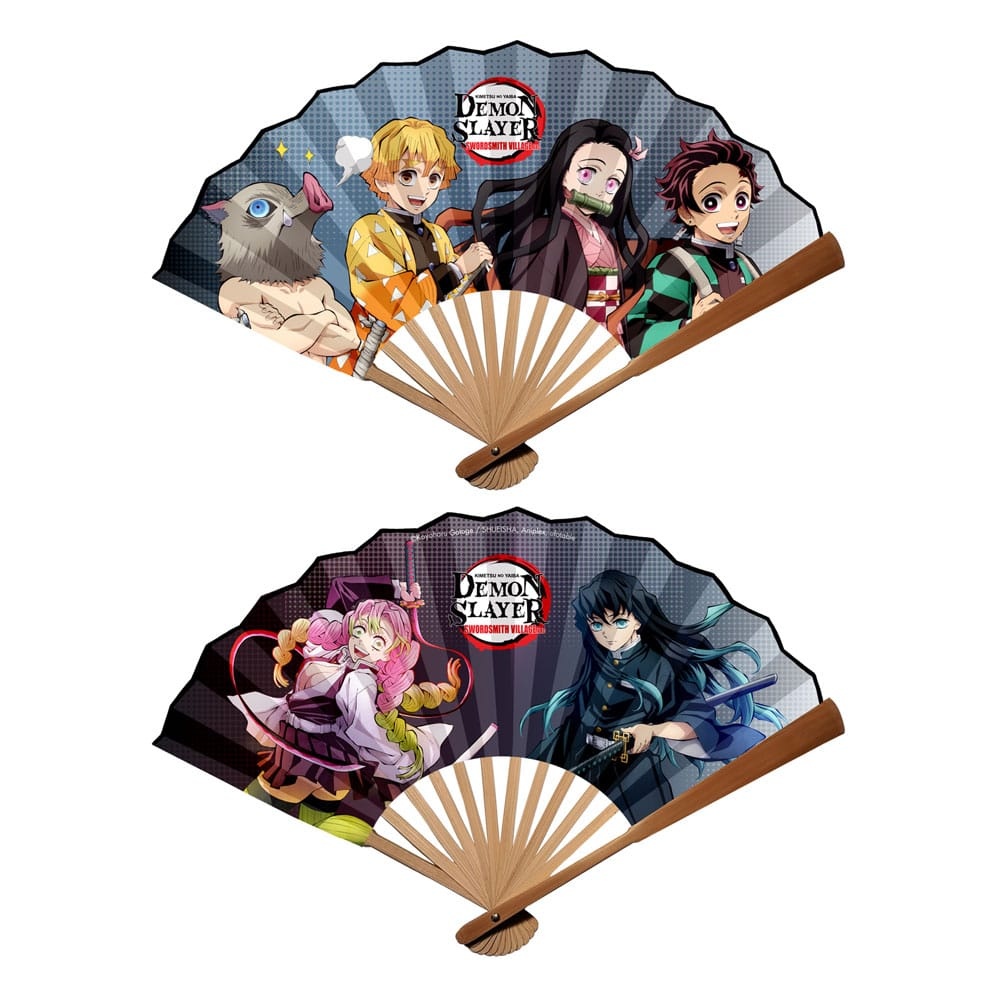
Demon Slayer: Kimetsu no Yaiba Folding Fan
Brand: Sakami Merchandise
Officially licensed Folding Fan. Material: Polyester, Bamboo
Category: Apparel & Accessories > Clothing Accessories > Decorative Fans